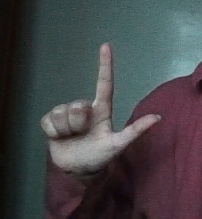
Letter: laam